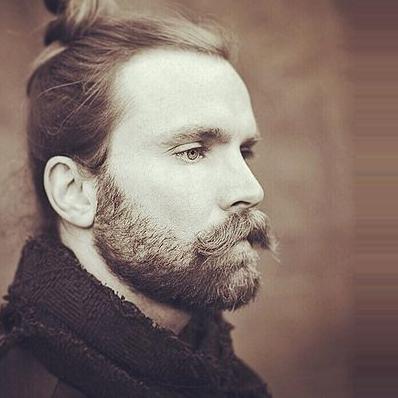
Age: 41